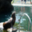
Label: seal